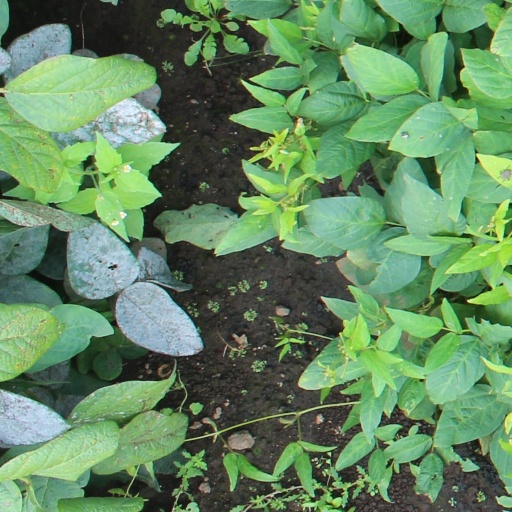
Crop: soybean